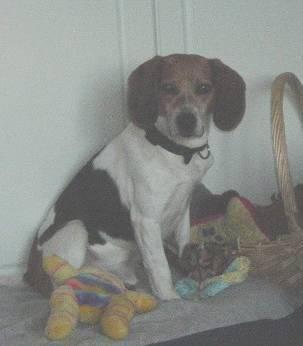
dog